Pterodactylus

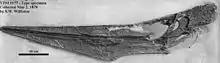
Specimen YPM1177, the first uncovered skull of "Pteranodon", which was back then assigned as a species of "Pterodactylus"

Beginning in 1846, many pterosaur specimens were found near the village of Burham in Kent, England by British paleontologists James Scott Bowerbank and Sir Richard Owen. Bowerbank had assigned fossil remains to two new species; the first was named in 1846 as "Pterodactylus giganteus"; the specific name means 'the gigantic one' in Latin, in reference to the large size of the remains, and the second species was named in 1851 as "Pterodactylus cuvieri", in honor of the French scientist Georges Cuvier. Later in 1851, Owen named and described new pterosaur specimens that have been found yet again in England. He assigned these specimens to a new species called "Pterodactylus compressirostris". In 1914 however, paleontologist Reginald Hooley redescribed "P. compressirostris", to which he erected the genus "Lonchodectes", and therefore made "P. compressirostris" the type species, and created the new combination "L. compressirostris". In a 2013 review, "P. giganteus" and "P. cuvieri" were reassigned to new genera; "P. giganteus" was reassigned to a genus called "Lonchodraco" ('lance dragon'), which resulted in a new combination called "L. giganteus", and "P. cuvieri" was reassigned to the new genus "Cimoliopterus" ('chalk wing'), creating "C. cuvieri". Back in 1859, Owen had found remains the front part of a snout in the Cambridge Greensand, and assigned it into the species "Pterodactylus segwickii"; in honor of Adam Sedgwick, a British geologist. This species however, was reassigned to the genus "Camposipterus" in 2013, therefore creating the new combination "Camposipterus segwickii". Later, in 1861, Owen had uncovered multiple distinctively looking fossil remains yet again in the Cambridge Greensand, these were assigned to a new species named "Pterodactylus simus", though the British paleontologist Harry Govier Seeley had created a separate generic name called "Ornithocheirus", and reassigned "P. simus" as the type species, which created the combination "Ornithocheirus simus". Between the years 1869 and 1870, Seeley had reassigned many pterosaur species into "Ornithocheirus", while also creating several new species. Many of these species however, are now reclassified to other genera, or considered . In 1874, further specimens were found in England, again by Owen, these ones were assigned to a new species called "Pterodactylus sagittirostris", this species however, was reassigned to the genus "Lonchodectes" in 1914 by Hooley, which resulted in an "L. sagittirostris". This conclusion was revised by Rigal "et al." in 2017, who disagreed with Hooley's reassignment, and therefore created the genus "Serradraco", which afterwards resulted in a new combination called "S. sagittirostris".